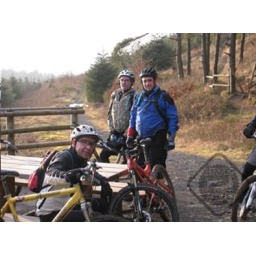
Live2ridebikes, Specialist mountain bike holidays in South Wales and Somerset